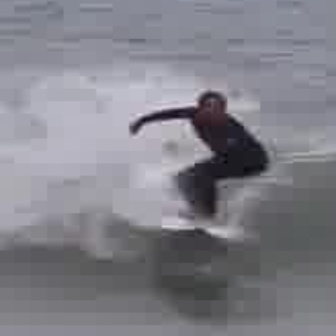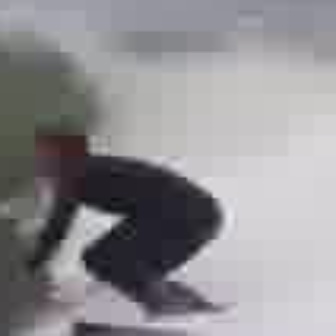
  Please identify the target specified by the bounding box [124,79,265,221] in the first image and locate it in the second image. Return the coordinates in [x_min,y_min,x_max,y_max] format.
Answer: [13,117,232,336]